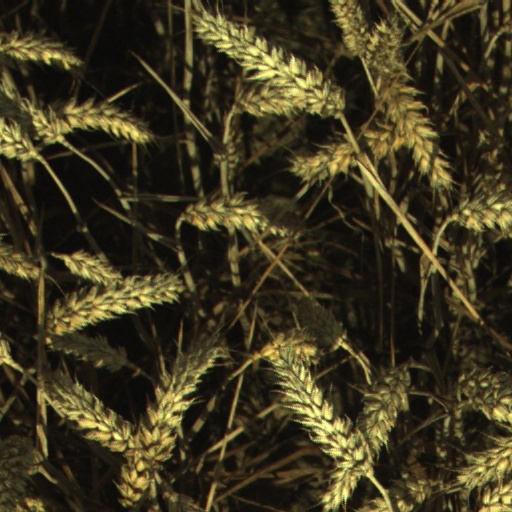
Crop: wheat